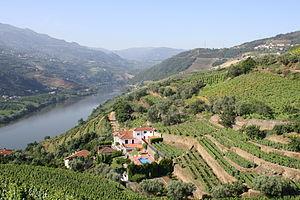
Vignoble dans la vallée du Douro - Portugal
Le Douro [ˈdoɾu] ou Duero est un fleuve qui prend sa source en Espagne à 2 160 m d'altitude, dans la sierra de Urbión appartenant à la cordillère Ibérique, dans la province de Sória. Il serpente à travers la Meseta pendant 612 km. Puis sur 122 km, il marque la frontière entre l'Espagne et le Portugal dans une région accidentée, sa pente s'accentue et son lit se creuse entre de hautes parois granitiques. Ses berges ont été protégées en tant que parc naturel du Douro International au Portugal et parc naturel d'Arribes du Duero en Espagne. En aval de Barca d'Alva, il devient complètement portugais sur les 206 derniers km de son cours et devient navigable avant de se jeter dans l'océan Atlantique entre les villes de Porto et de Vila Nova de Gaia.
Le porto est un vin muté portugais, produit uniquement dans la région du Haut Douro, à cent kilomètres en amont de la ville éponyme, entre Peso da Régua et la frontière espagnole. Le mot porto est un onomastisme, puisqu'il provient du nom de la ville de même nom. La basse vallée du fleuve, au voisinage de Porto, n'est pas le domaine du vin de ce nom mais celui du vinho verde, le climat local ne permettant pas au raisin d'atteindre ici sa pleine maturité.